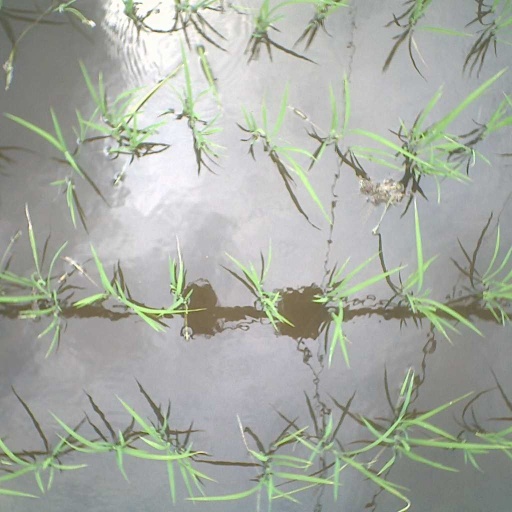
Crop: rice